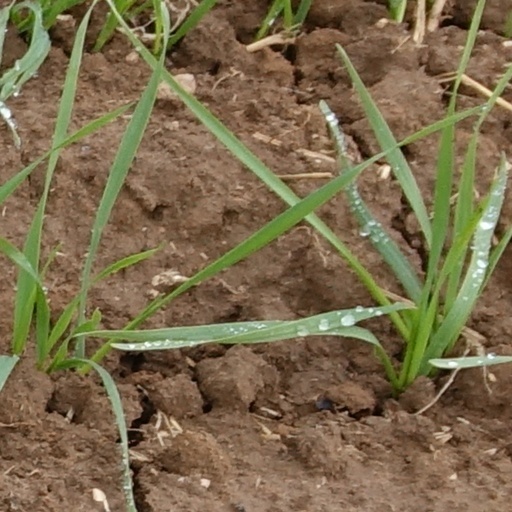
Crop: wheat